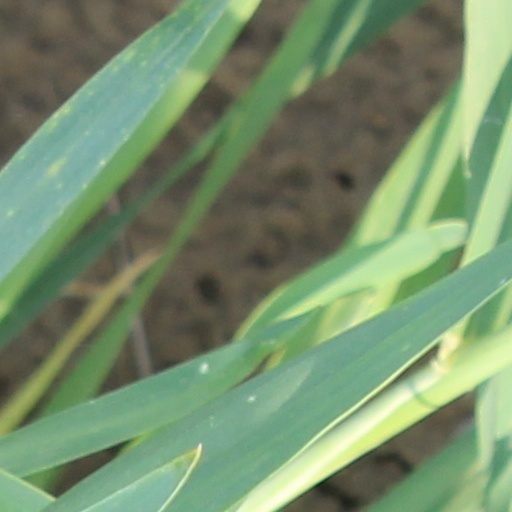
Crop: wheat